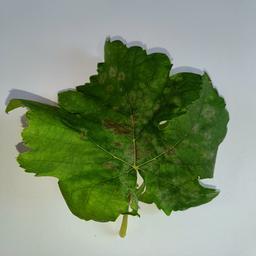
Label: Powdery Mildew